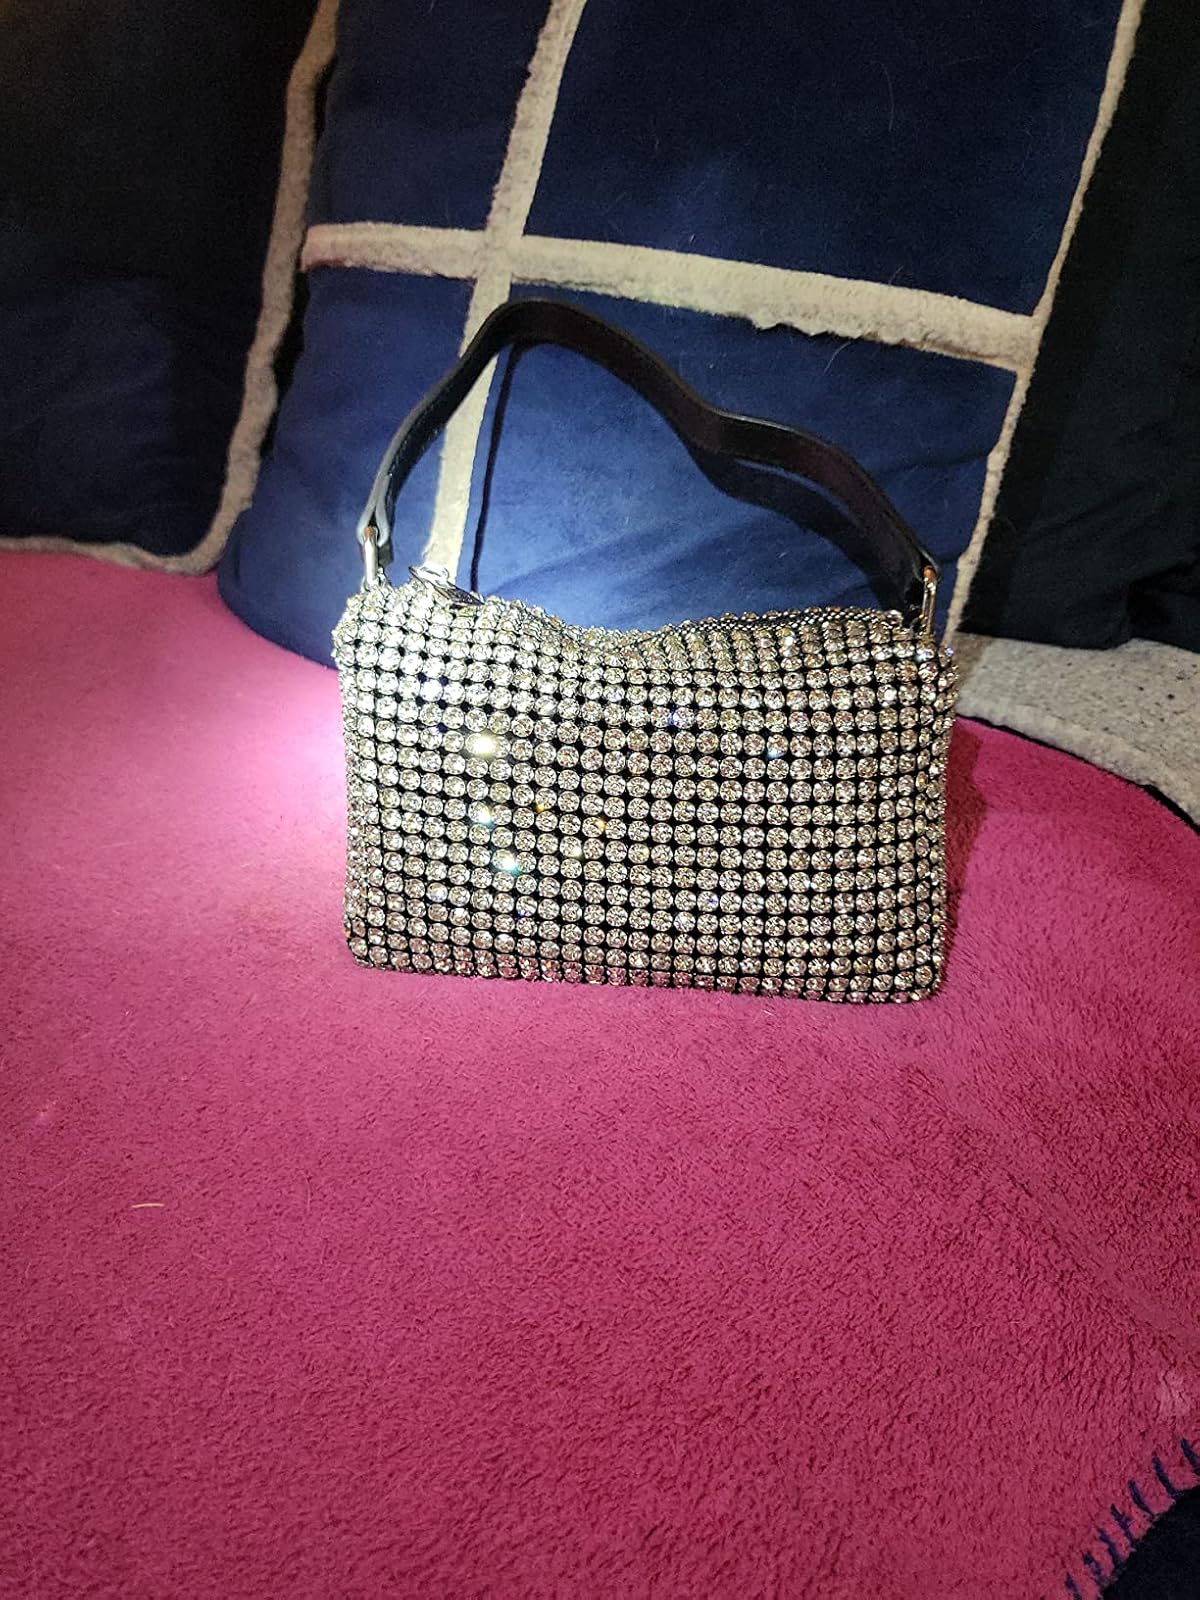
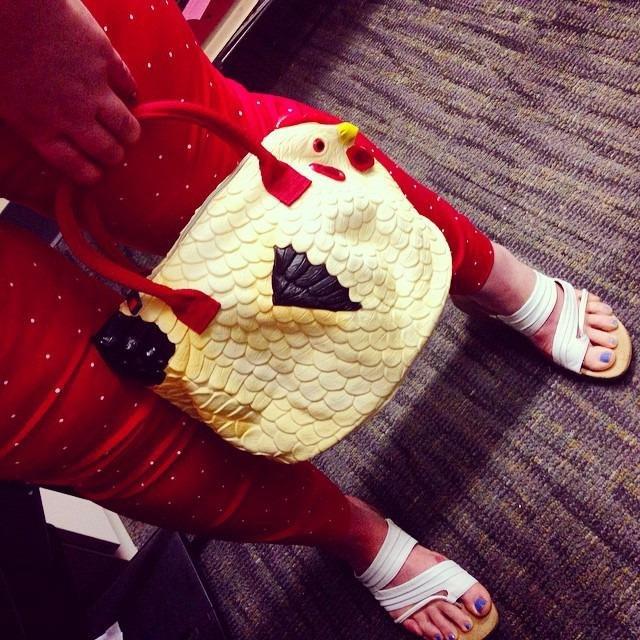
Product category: accessories_handbag
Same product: no